Nasr Abu Zayd

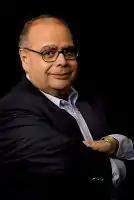

Nasr Hamed Abuzid (also Nasr Abuzid or Nasr Abuzeid; July 10, 1943 – July 5, 2010) was an Egyptian Quranic thinker, author, academic and one of the leading liberal theologians in Islam. He is famous for his project of a humanistic Quranic hermeneutics, which "challenged mainstream views" on the Quran, sparking "controversy and debate." While not denying that the Quran was of divine origin, Abuzid argued that it was a "cultural product" that had to be read in the context of the language and culture of seventh century Arabs, and could be interpreted in more than one way. He also criticized the use of religion to exert political power. In 1995 an Egyptian Sharia court declared him an apostate, this led to threats of death and his fleeing Egypt several weeks later. He later quietly returned to Egypt where he died.